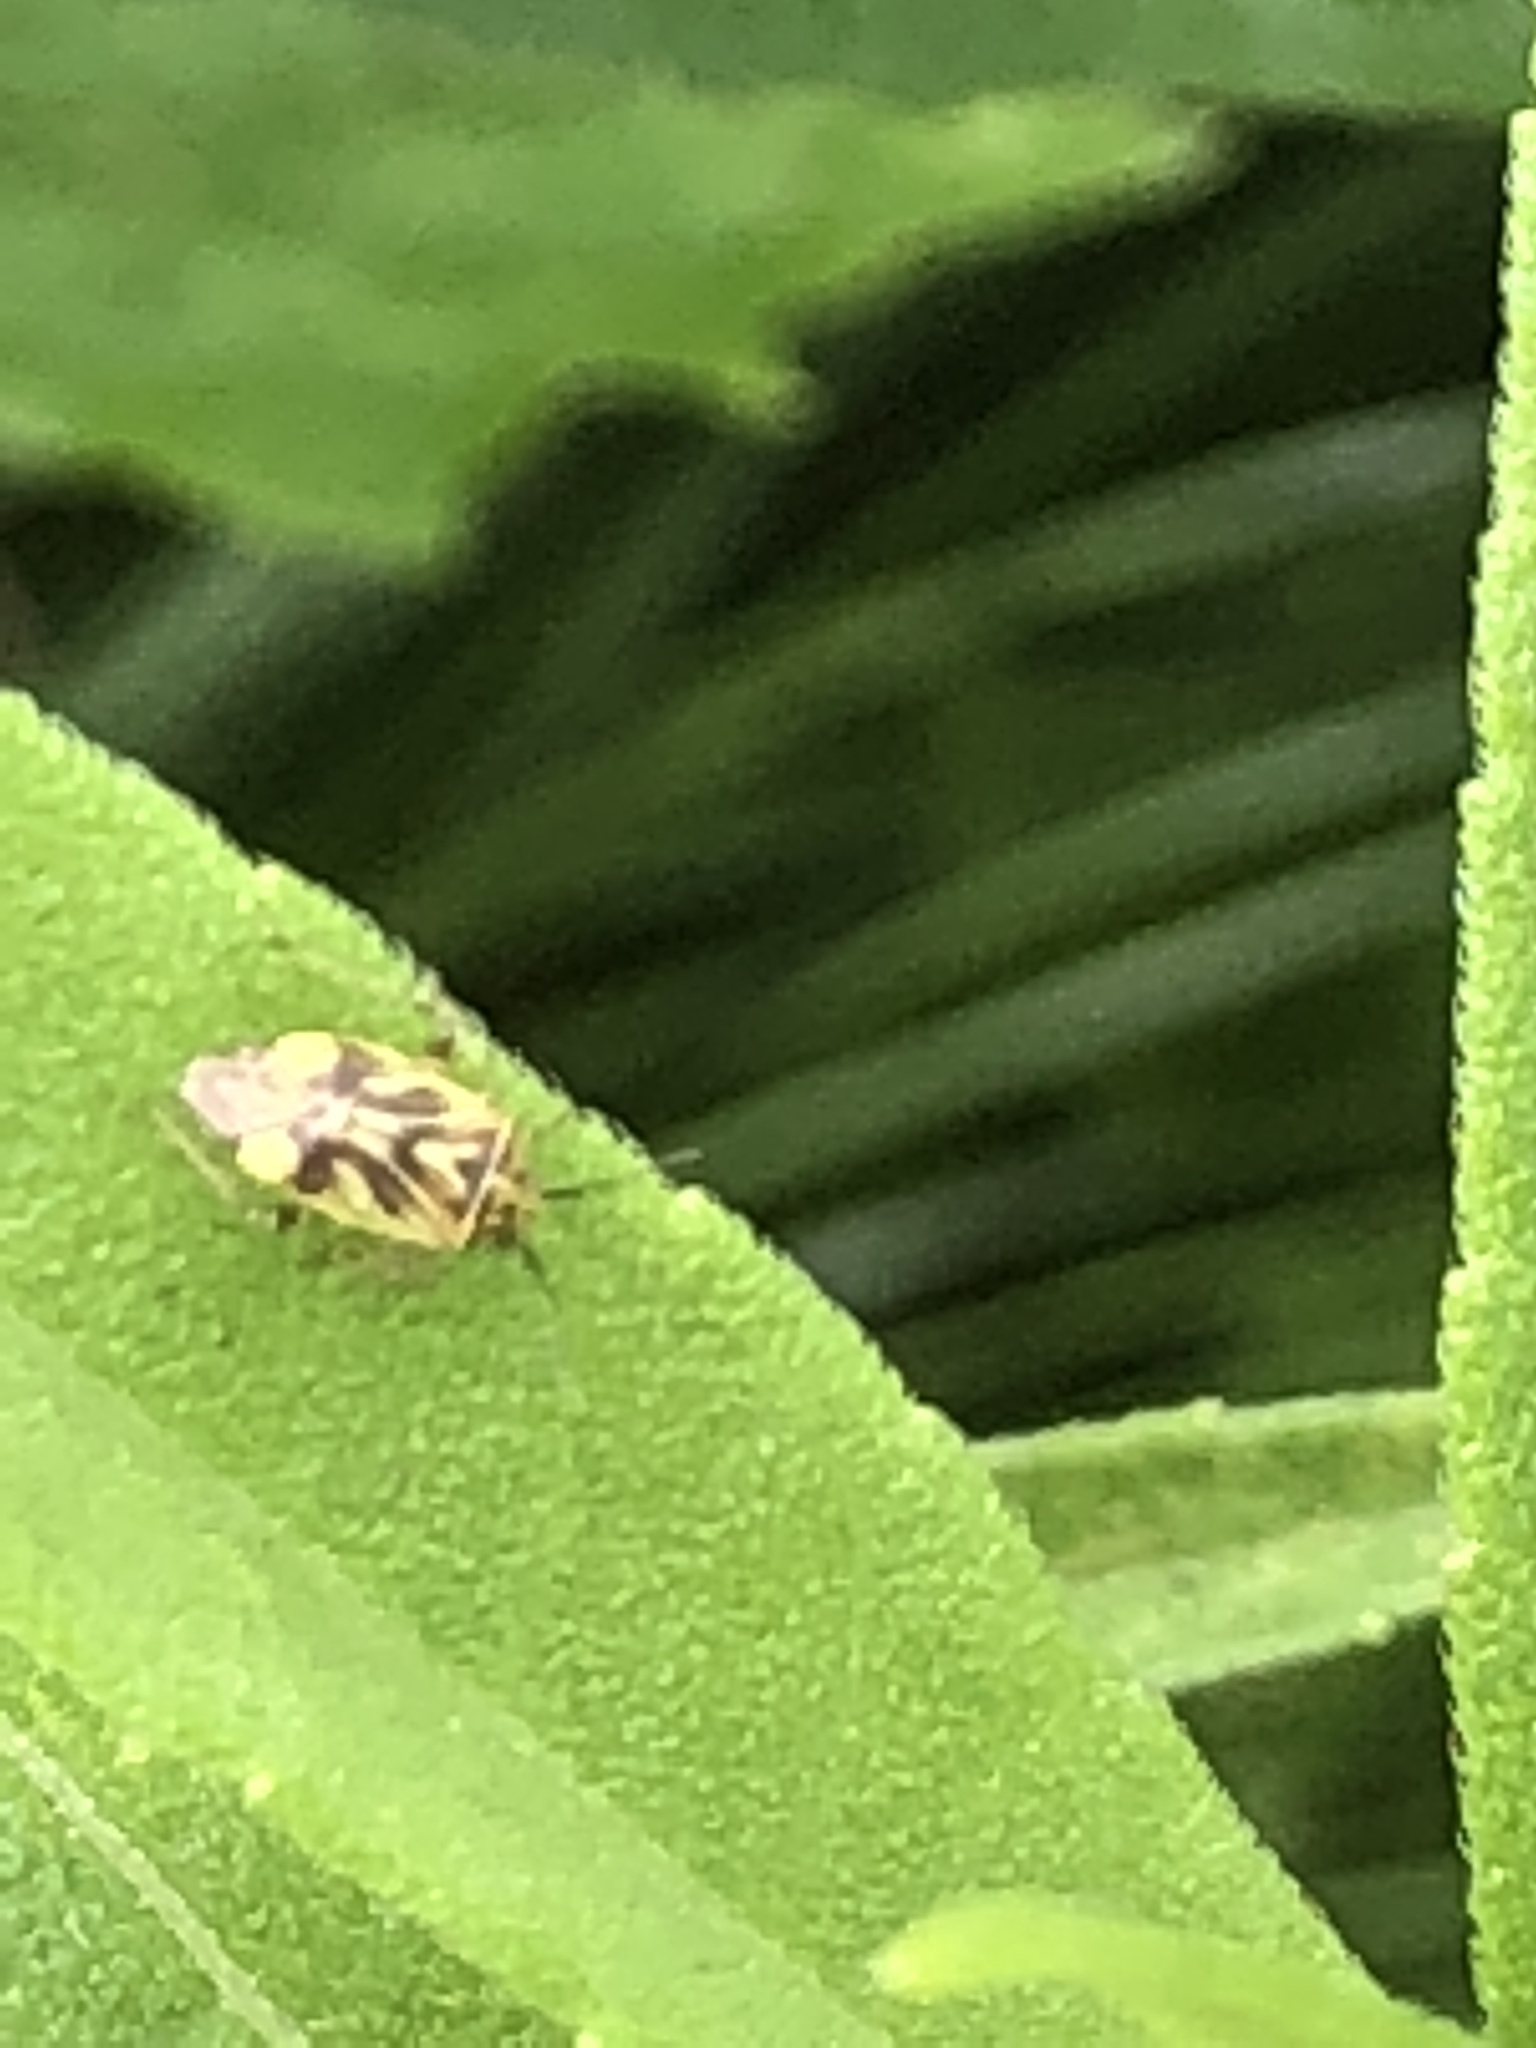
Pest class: lygus_bug